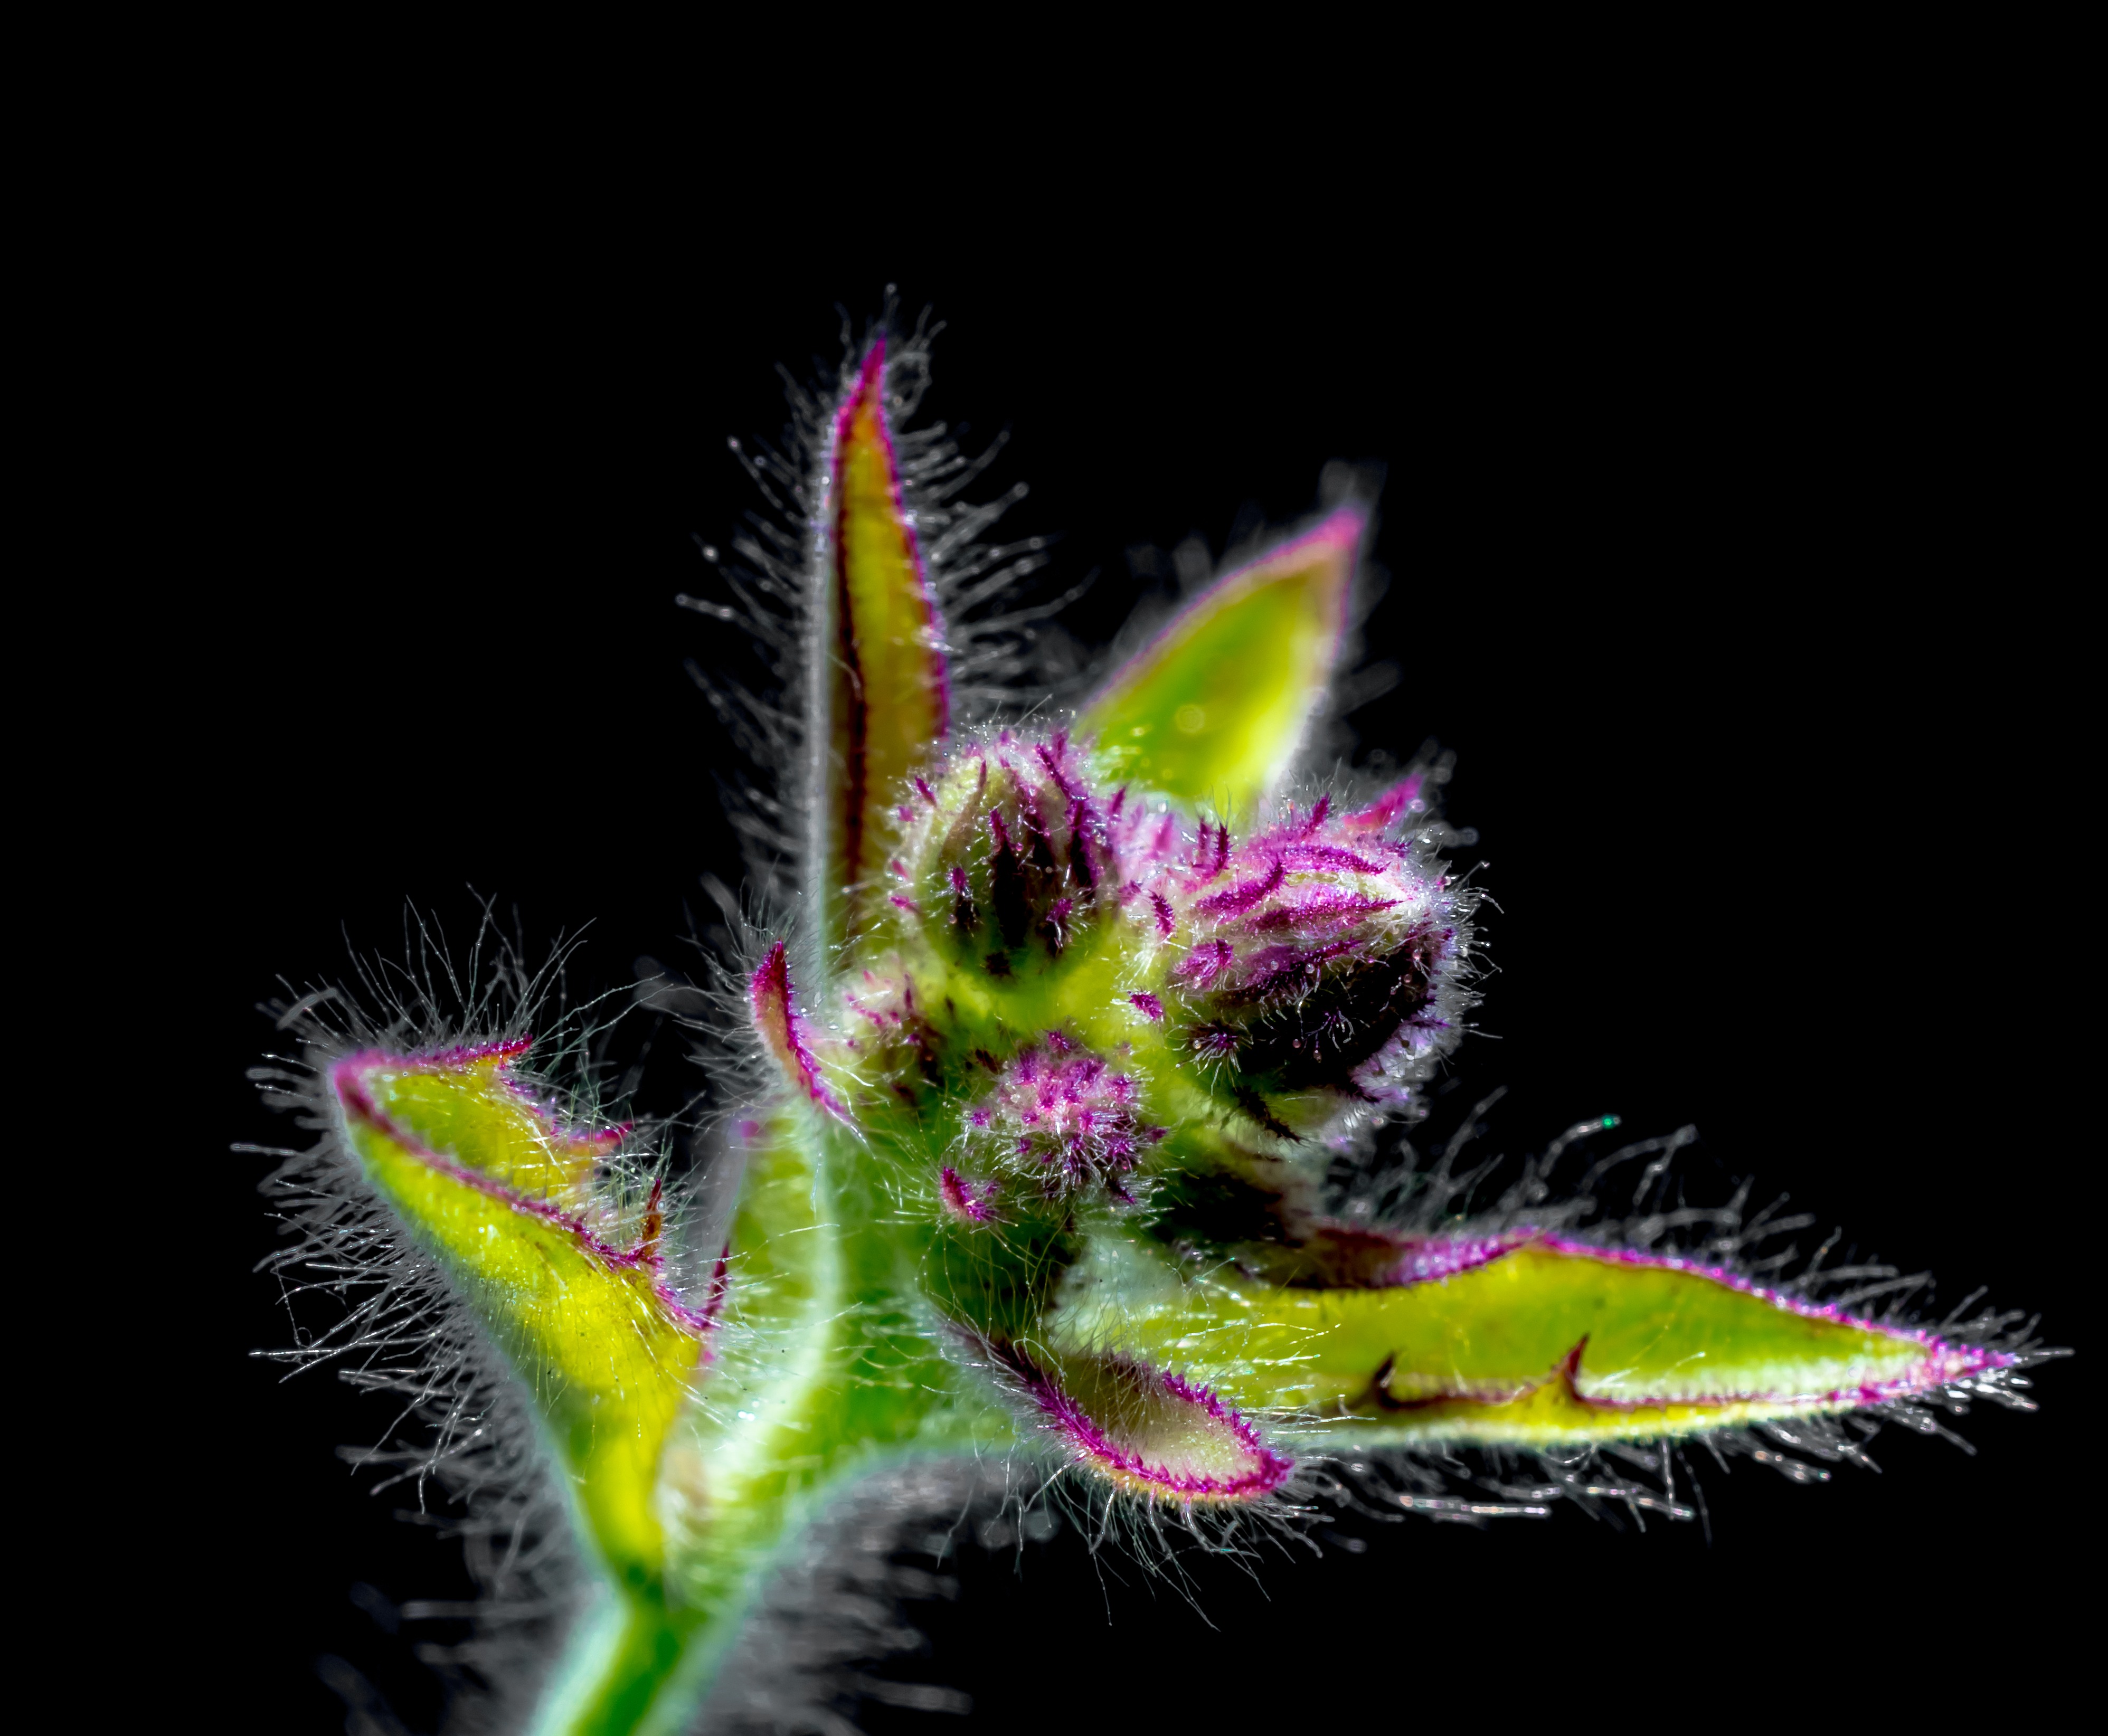
blossom, plant, leaf, flower, petal, bloom, pollen, macro, flora, wild flower, macro photography, flowering plant, small flower, blueme, land plant, fractal art